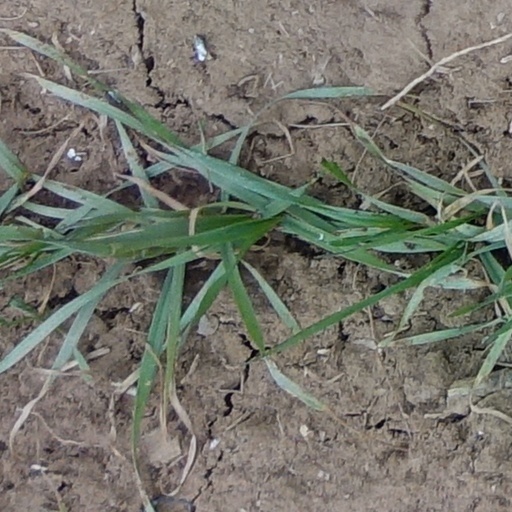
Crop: wheat